Barbet (dog breed)

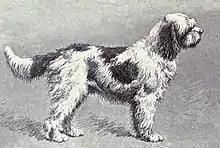
"Barbet d'Arret", circa 1915

The Barbet as it is known today is a fairly rare and recent breed development. Over the centuries, the breed existed in various forms, at times serving simply as a companion or guardian dog, but more often utilised as an all-around flushing or working dog. The term "barbet" gradually became a generic name for any dog with a long, curly, and/or woolly coat. Barbets are perhaps best-known for being a retriever of hunters' quarry, valued by duck, goose, and other fowl-hunters amongst the marshes, wetlands, estuaries and along the coastal areas of France; this wet and dirty job eventually spawned the term "muddy as a barbet", popularised in the 19th century. Between the late 18th and early 19th centuries, the same type of dog was known as the in France, the in Italy, and the in Germany; additionally, for nearly 100 years, barbets and poodles were considered the same breed.